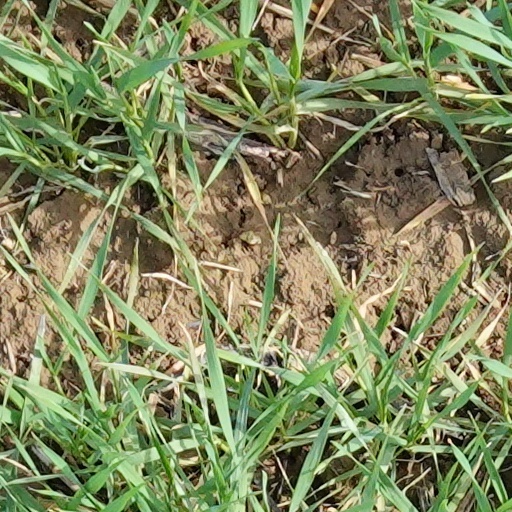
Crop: wheat